Saint-Geniez-d'Olt-et-d'Aubrac

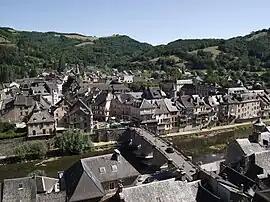
A view of Saint-Geniez-d'Olt

Saint-Geniez-d'Olt-et-d'Aubrac is a commune in the department of Aveyron, southern France. The municipality was established on 1 January 2016 by merger of the former communes of Saint-Geniez-d'Olt and Aurelle-Verlac.